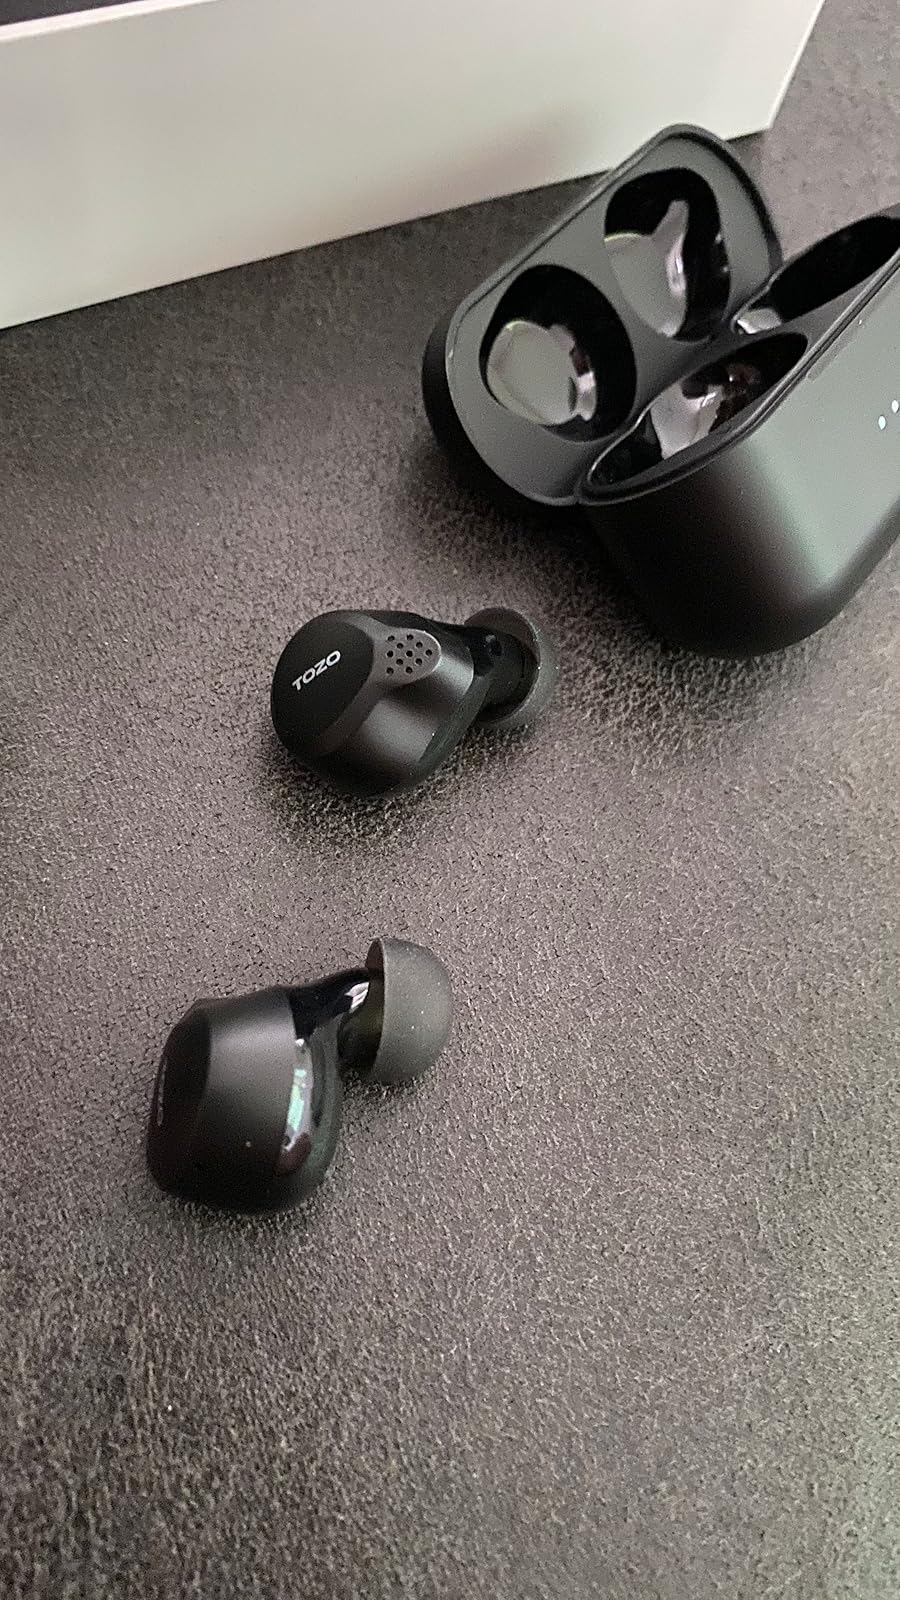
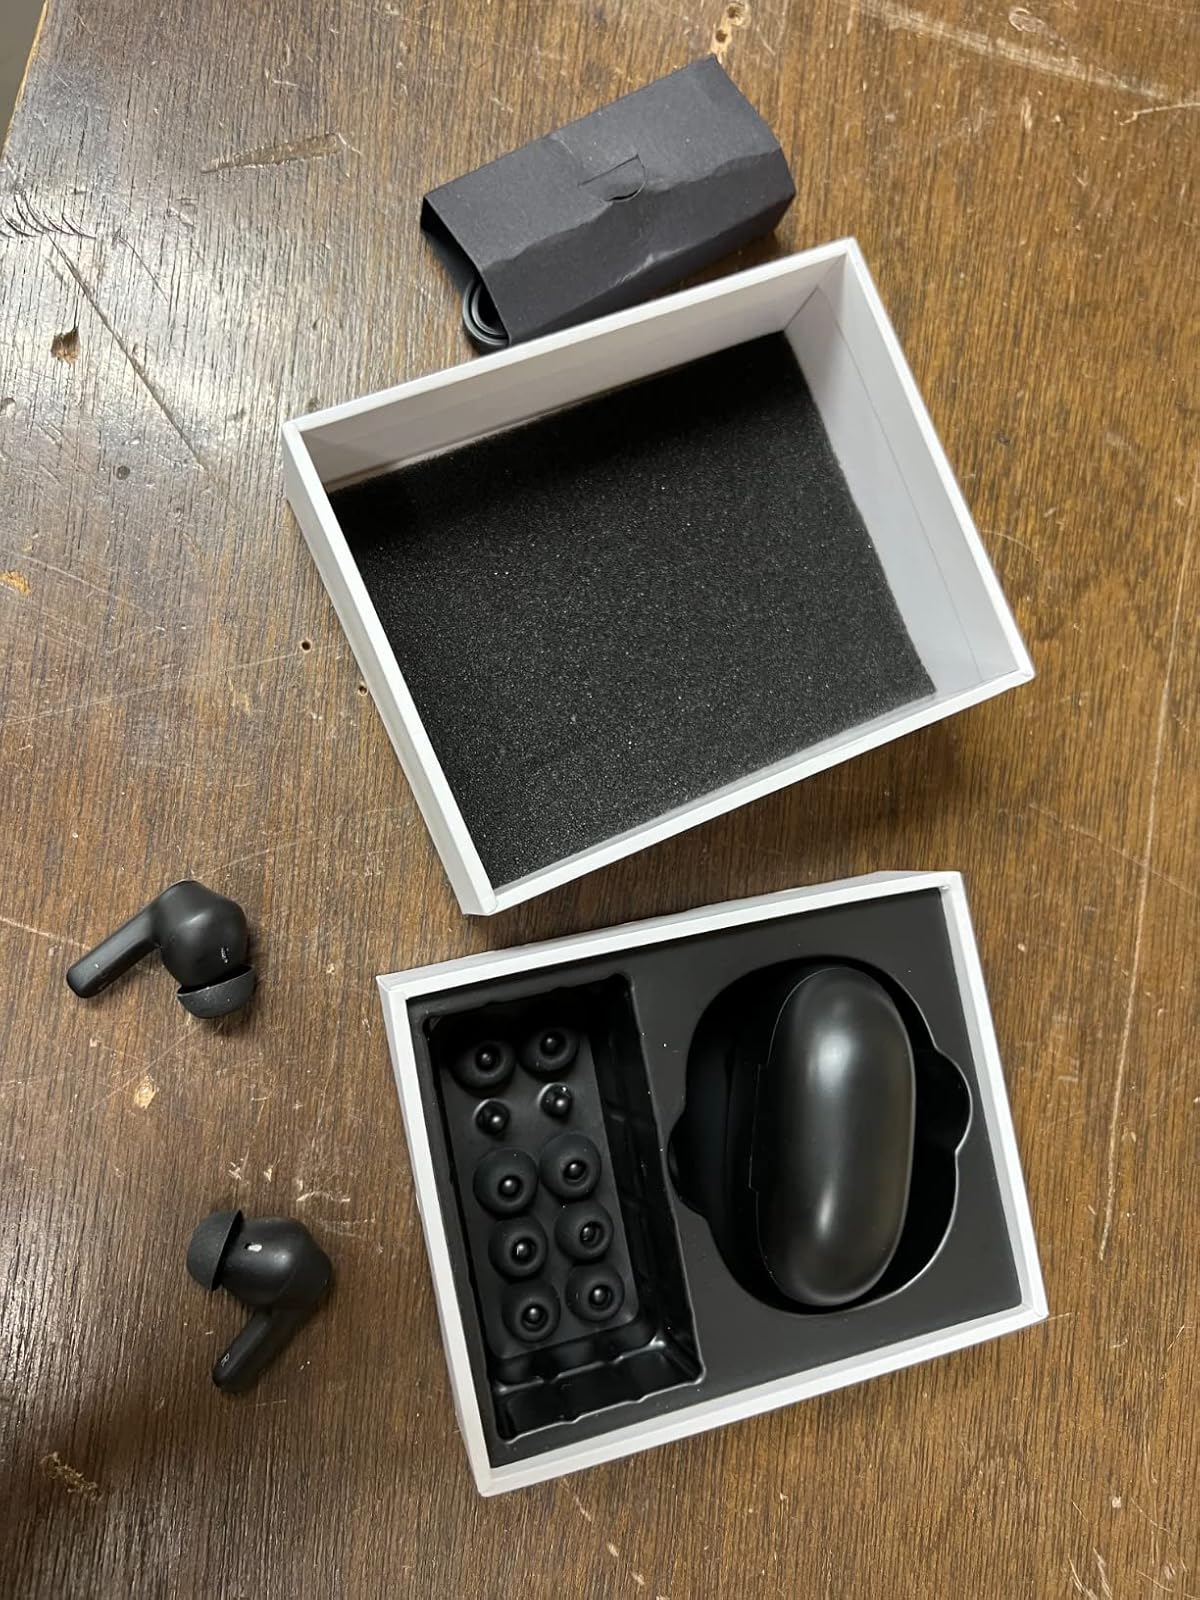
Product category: earbuds
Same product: no